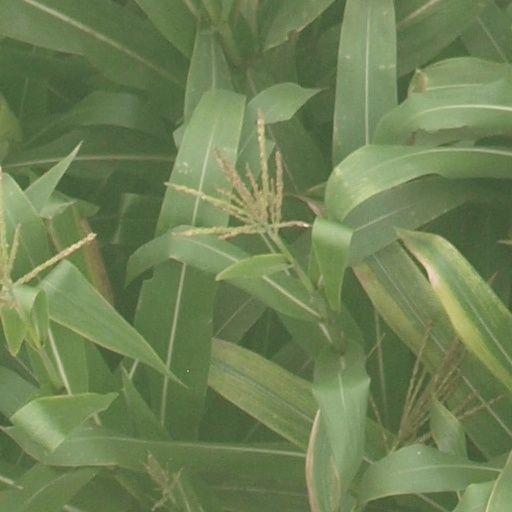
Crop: maize; corn